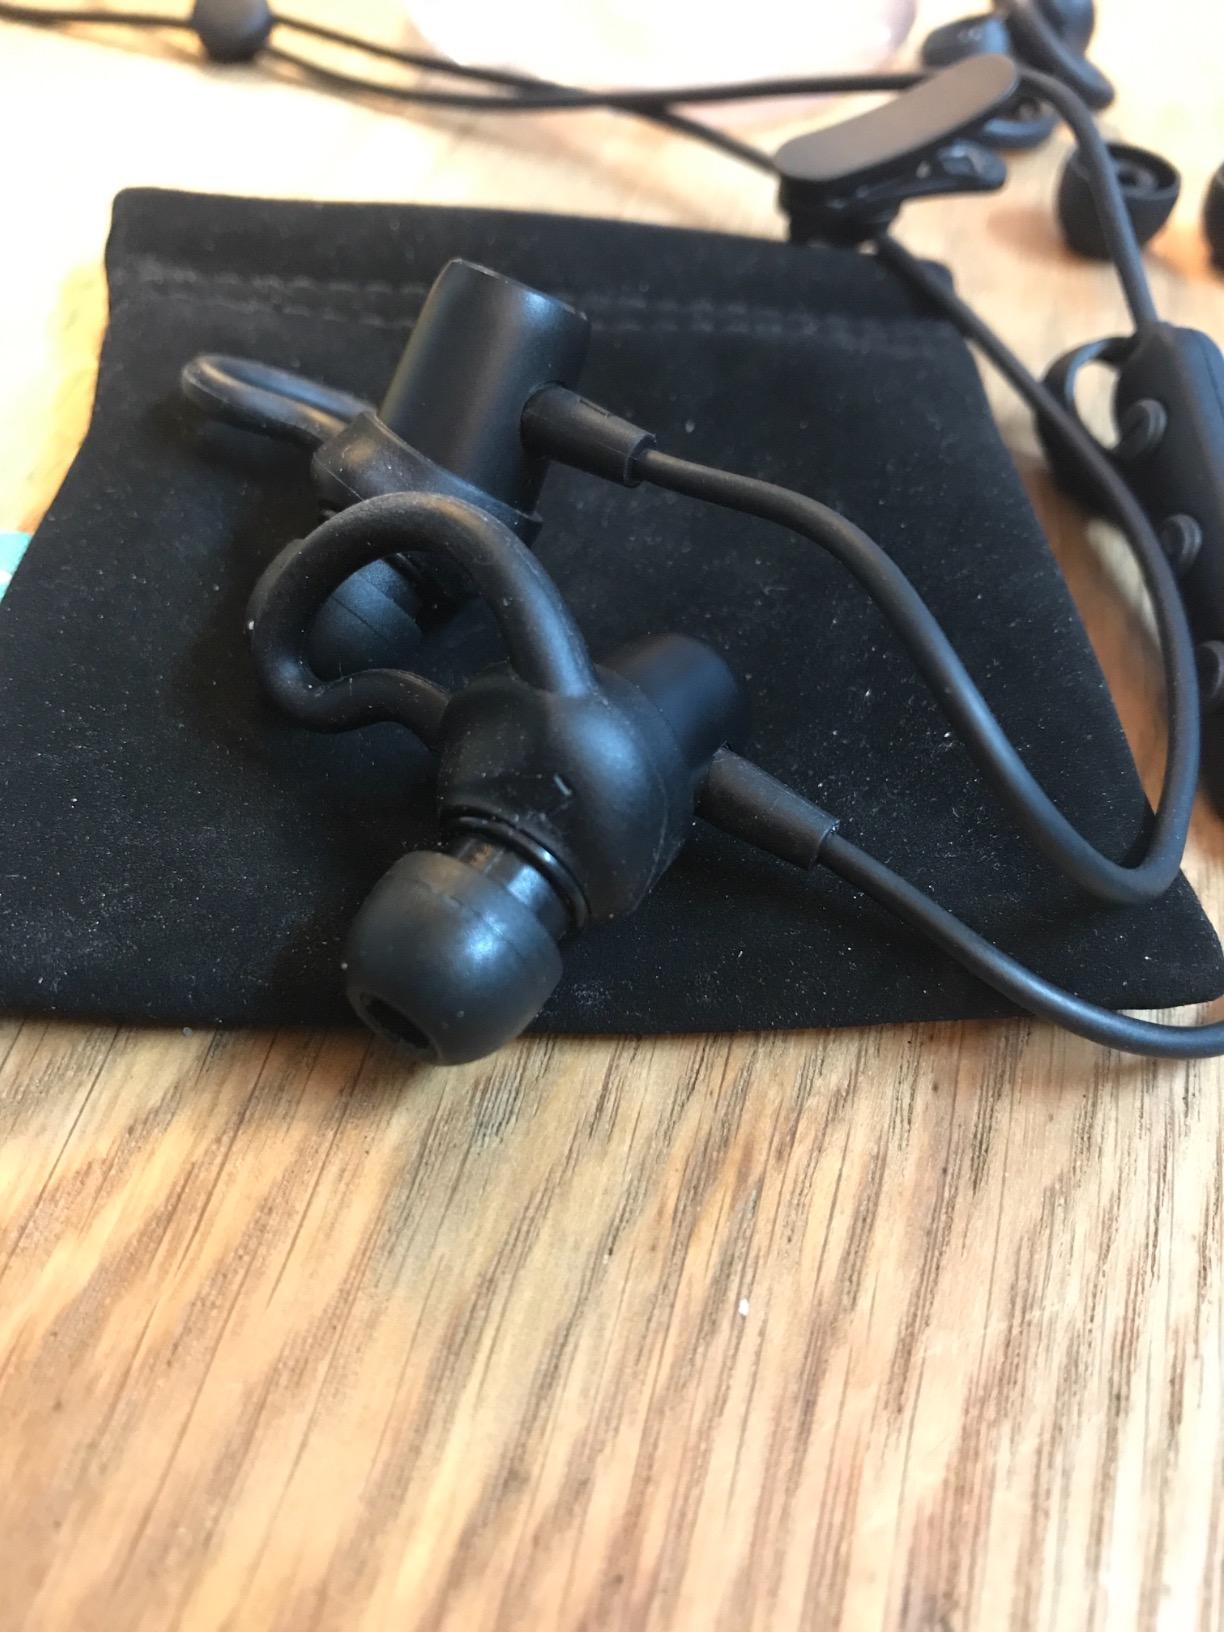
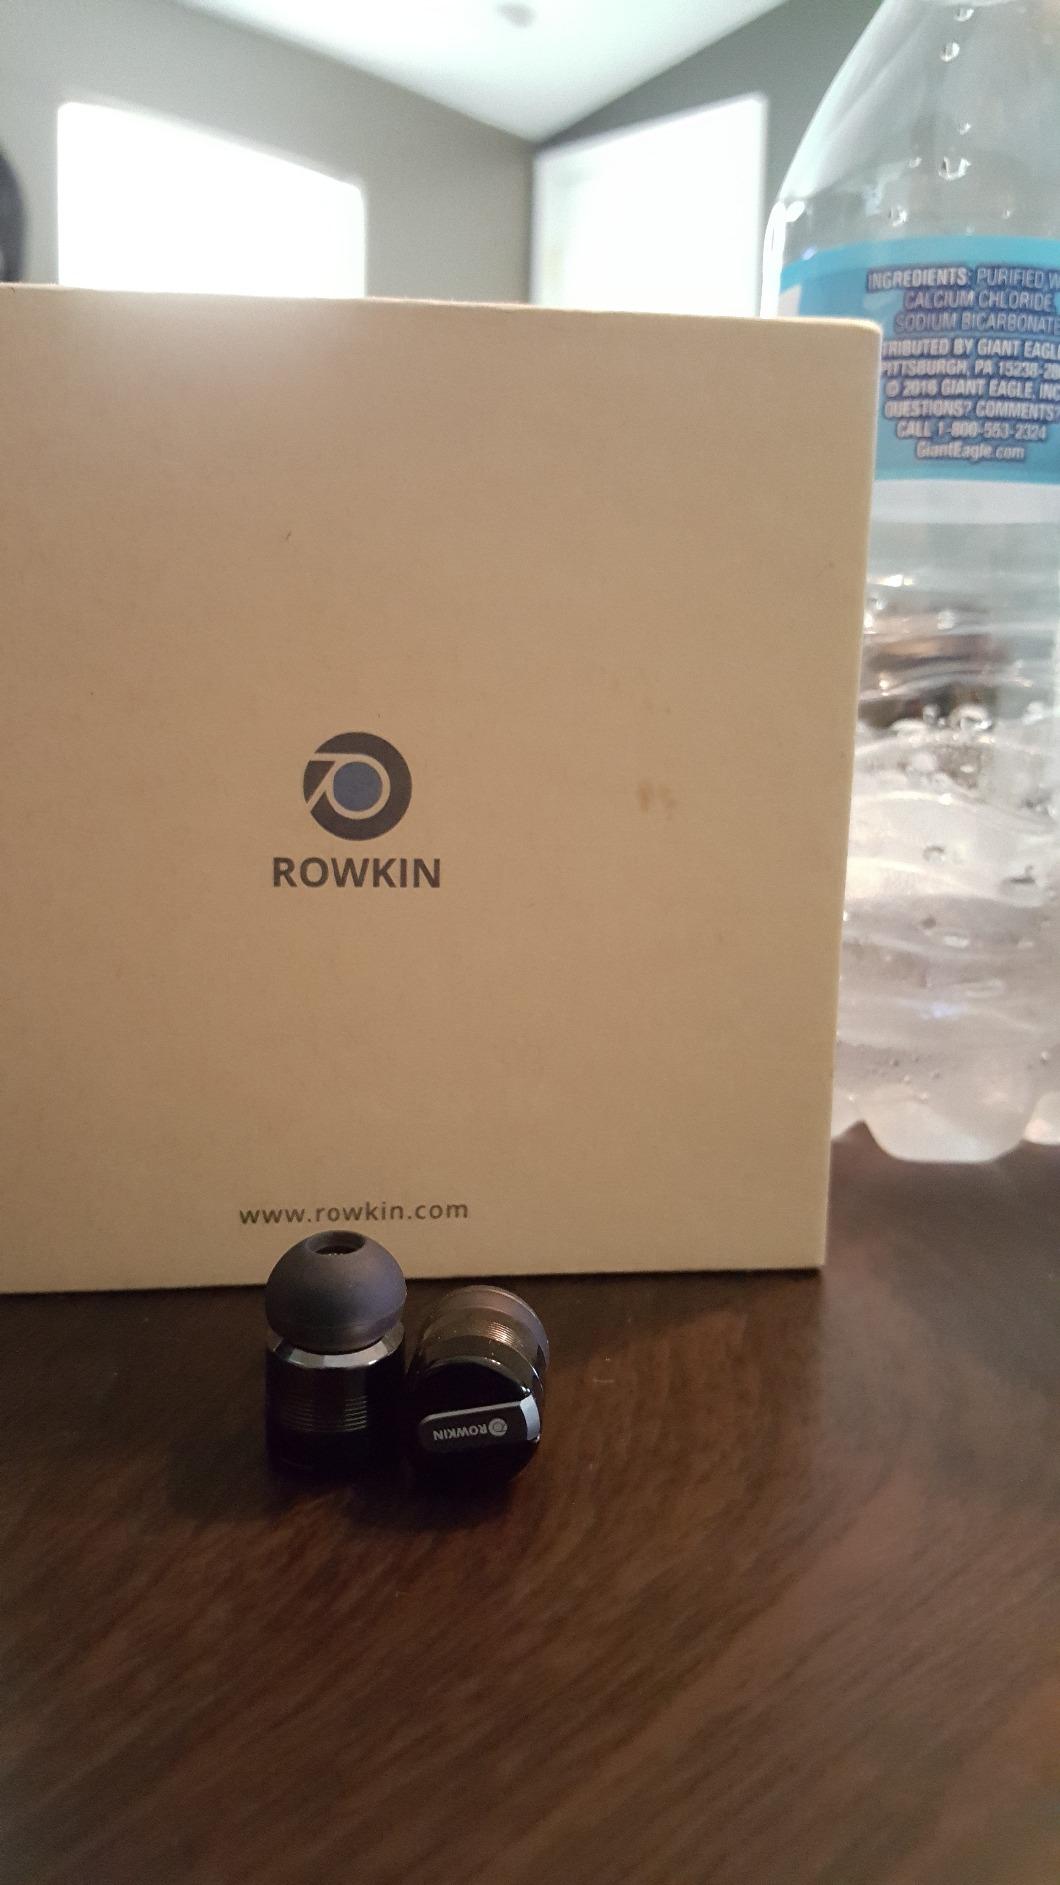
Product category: headphones
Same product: no